Jessie J

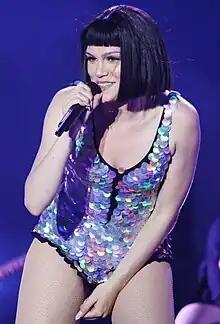
Jessie J in 2016

Her third studio album "Sweet Talker" was released on 13 October 2014 in the UK, where it peaked at number 5. "Bang Bang" recorded with Ariana Grande and Nicki Minaj serves as the first single from the album. The song reached number one on the UK Singles Chart, becoming her third number one and seventh top five single in the UK. "Bang Bang" debuted on the US "Billboard" Hot 100 at number 6, making it the second highest new entry of 2014 on the chart. The song became Jessie J's second top 10 single in the US, after her previous single "Domino", and eventually peaked at number 3. In 2015, she became the judge and mentor of "The Voice Australia" replacing will.i.am. In the nominations for the 2016 Brit Awards, Jessie J's 2015 single "Flashlight" (from the soundtrack to the film "Pitch Perfect 2") was among the nominees for Best British Video. In January 2015 she began the Sweet Talker Tour to promote the album.